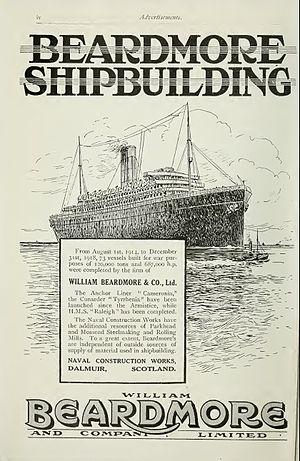
William Beardmore and Company est une entreprise de construction mécanique écossaise disparue. Entre 1887 et 1967 elle a produit dans la région de Glasgow des navires, puis des locomotives, avant de s’intéresser à l’aviation et enfin de produire des véhicules automobiles.